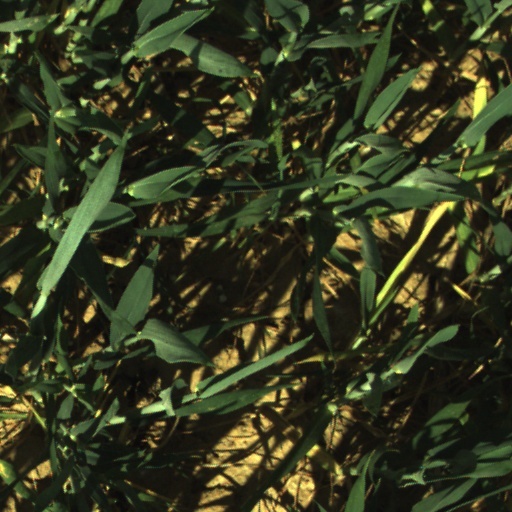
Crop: wheat